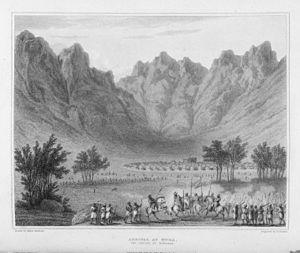
Mora est une commune du Cameroun située dans la région de l'Extrême-Nord et le département du Mayo-Sava, à proximité de la frontière avec le Nigeria. La ville de Mora est à la fois le siège de la commune et le chef-lieu du département.
Le royaume Mandara était un royaume africain occidental situé dans les monts Mandara de ce qui le Nord du Cameroun. L'ethnie Mandarawa descend des habitants de ce royaume.
Dixon Denham est un officier et un explorateur britannique.